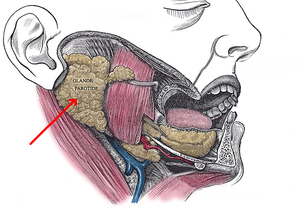
Position des glandes parotides.
Il est décrit depuis le XVIIᵉ siècle. C'est la première découverte anatomique de Nicolas Sténon, alors étudiant à l'université de Leyde en avril 1660, en disséquant une tête de mouton.
La glande parotide est la plus volumineuse des glandes salivaires principales, pesant de 25 à 30 g.